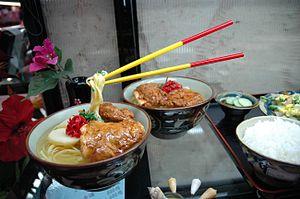
Un sampuru est une réplique d'un produit alimentaire, exposée dans les vitrines et sur les étals extérieurs dans un très grand nombre de restaurants au Japon. Très réaliste, elle sert à montrer aux clients les différents plats et leurs prix.